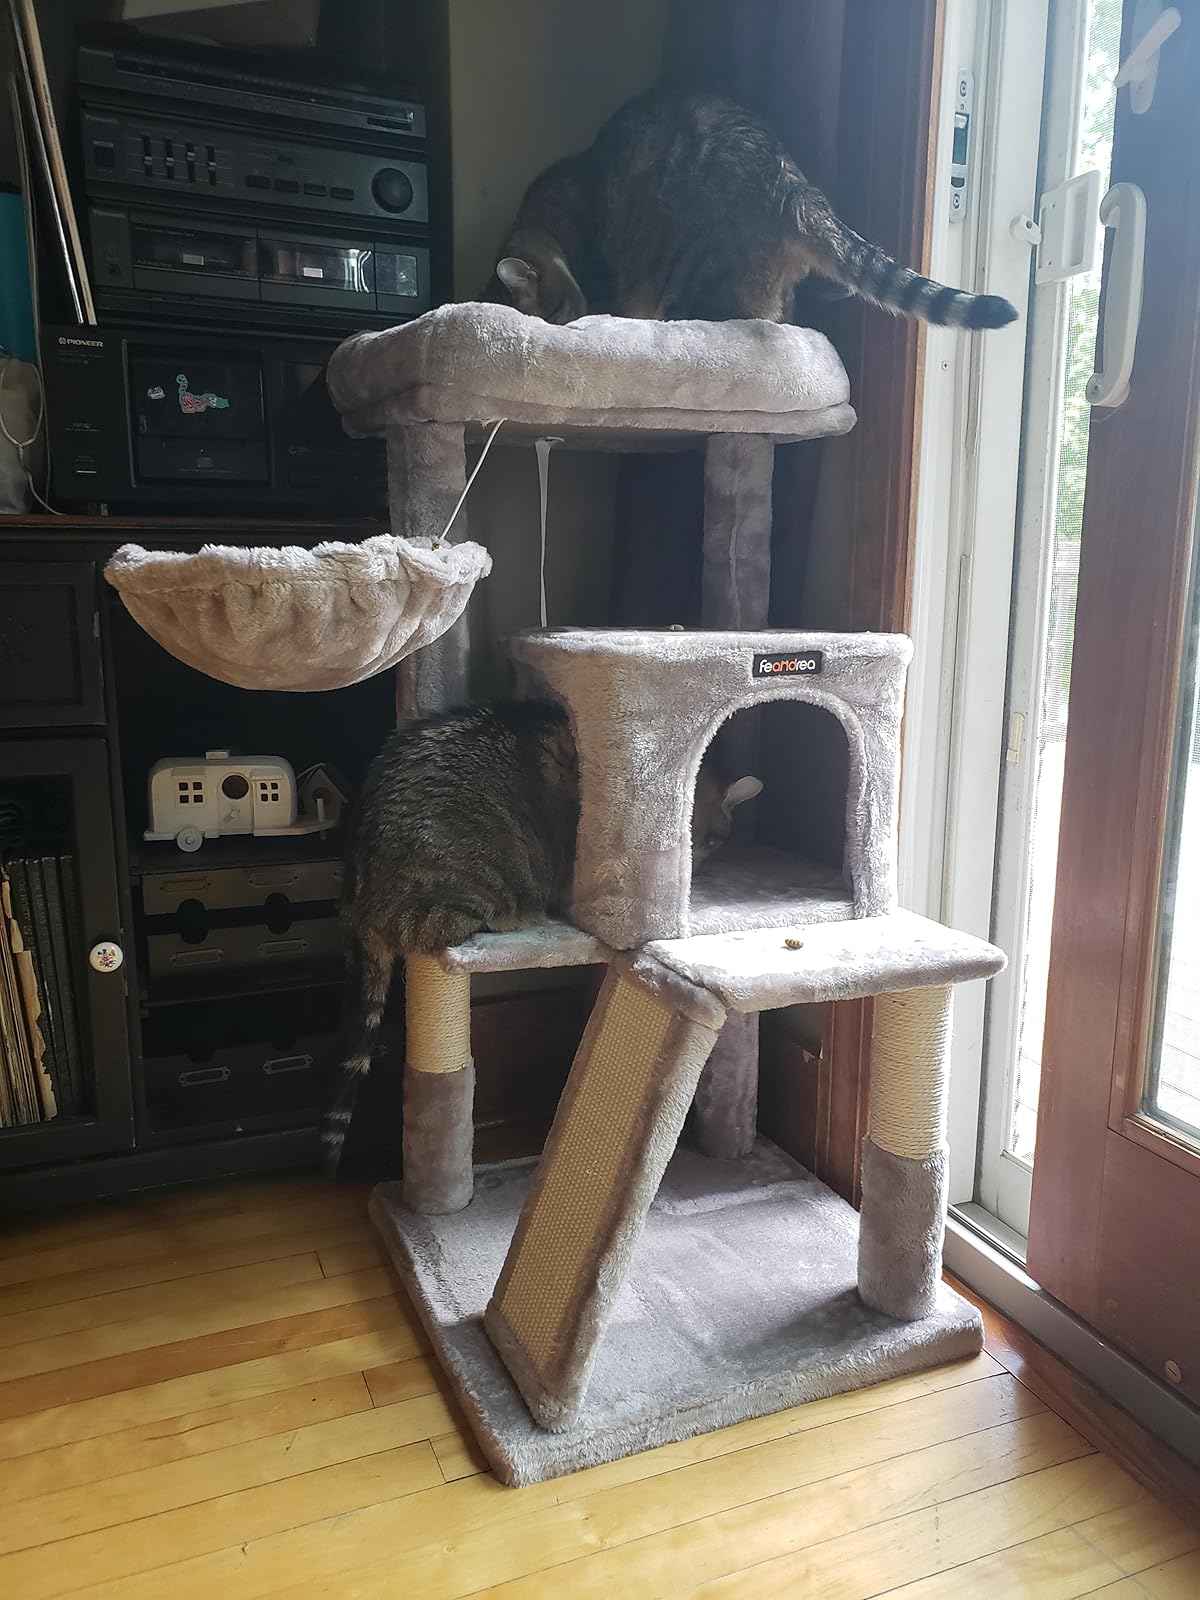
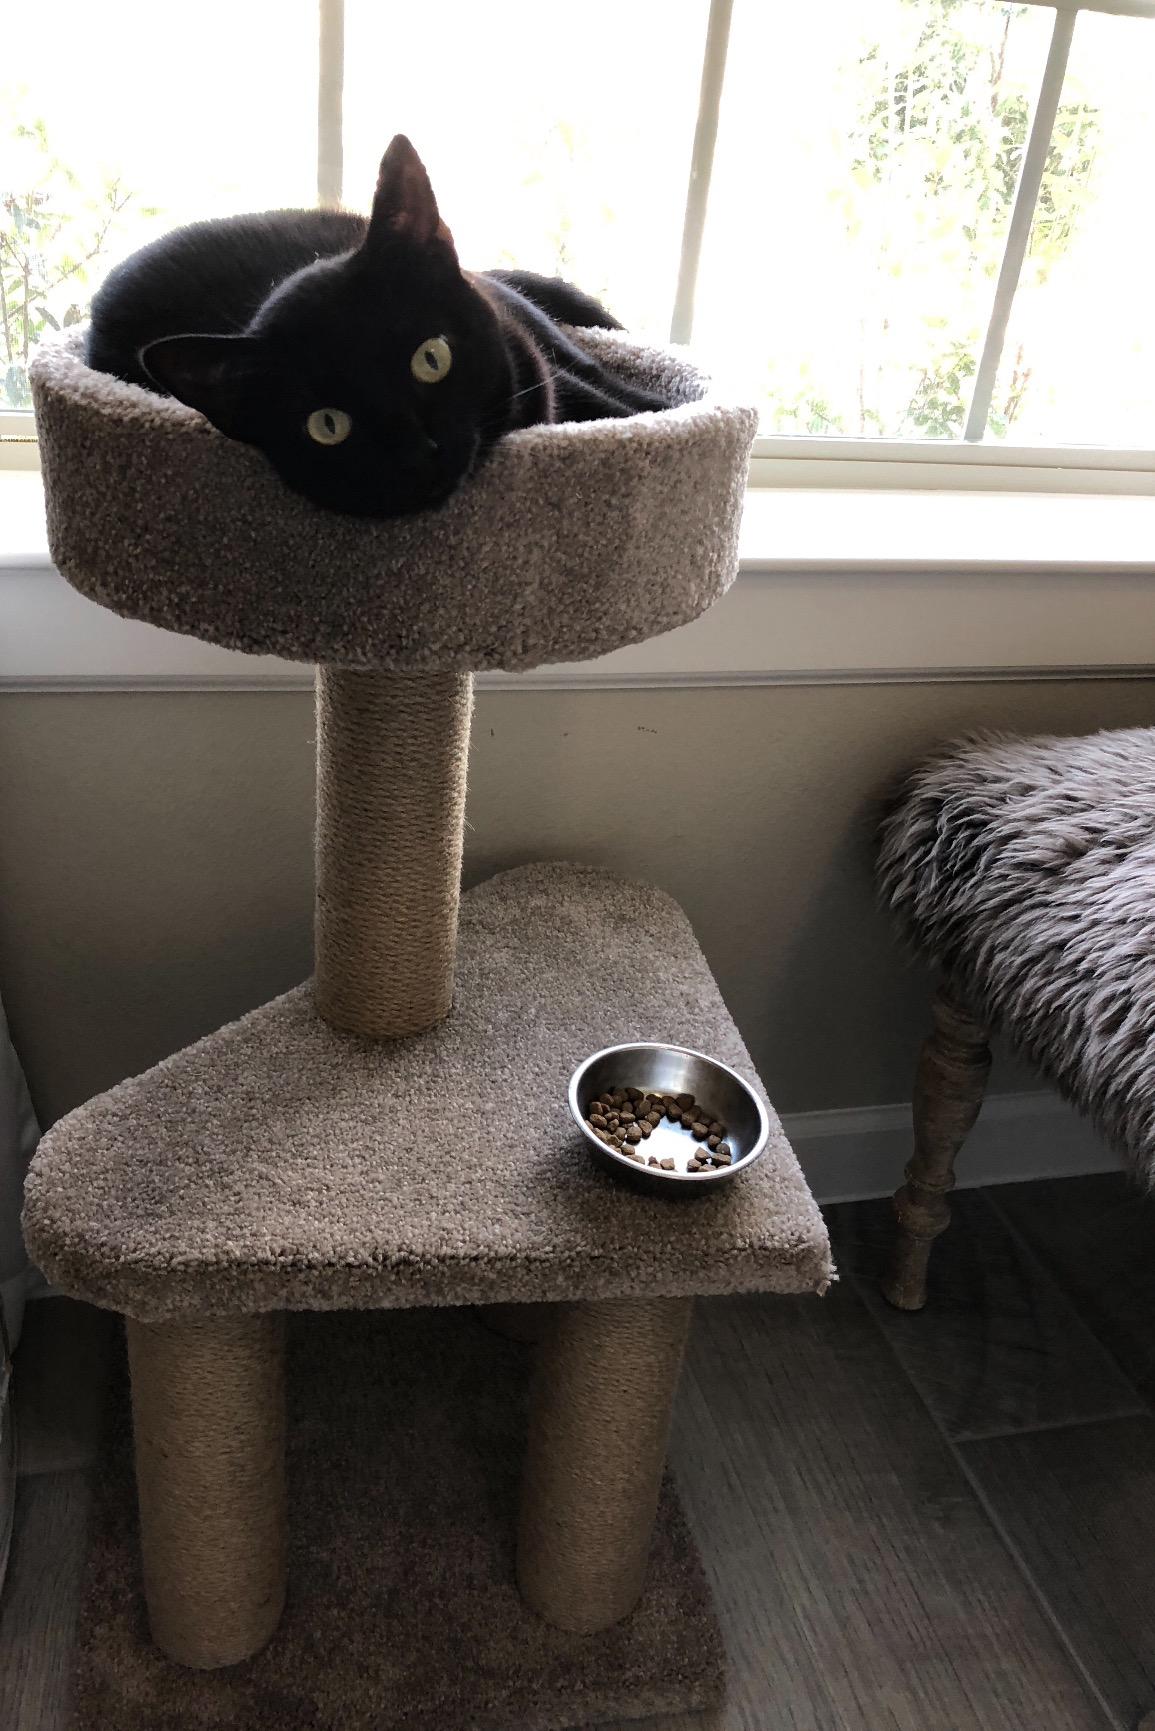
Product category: items_cat tree
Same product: no